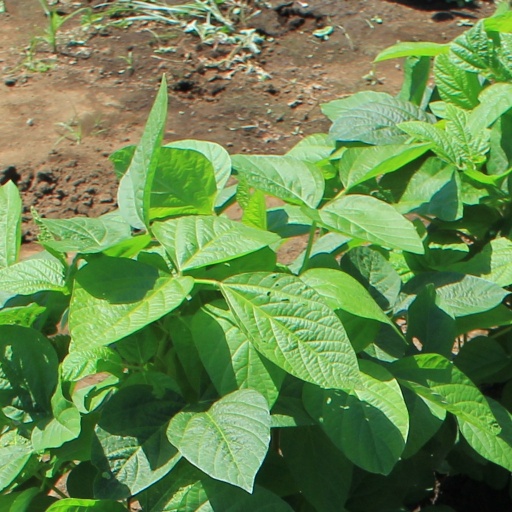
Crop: soybean